Simmias of Rhodes

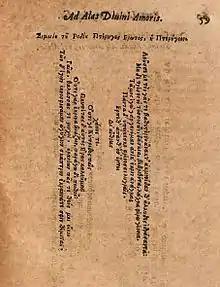
The shaped poem "Wings" in a 1640 reprint

The 10th-century encyclopaedia, the "Suda", reports that Simmias wrote three books of "Glossai" (collections of obscure words) and four books of miscellaneous poems ("poiemata diaphora"); the latter part of the article in the "Suda" is obviously misplaced, and belongs to the life of Semonides of Amorgos. Of his grammatical works nothing more is known; but his poems are frequently referred to, and some of them seem to have been, epic. His "Gorgo" is quoted by Athenaeus (xi. p. 491); his "Months" and "Apollon" by Stephanus Byzantinus and a fragment of thirteen lines from the latter poem is preserved by Tzetzes (Chil. vii. 144), and has been edited by Brunck.